Christophe-Philippe Oberkampf

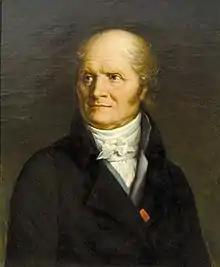
Christophe-Philippe Oberkampf

Christophe-Philippe Oberkampf (11 June 1738 – 6 October 1815) was a French naturalized German industrialist. He became famous for founding the royal manufacture of printed cottons of Jouy-en-Josas where the toile de Jouy was manufactured.